English Electric Canberra

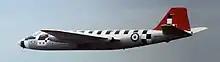
Wide view of jet aircraft: The fin is red; short black stripes running perpendicular to and on top of the fuselage.

The Canberra was the backbone of the Indian Air Force (IAF) for bombing raids and photo reconnaissance for many decades. Negotiations to acquire the Canberra as a replacement for the obsolete Consolidated B-24 Liberator bombers then being used by IAF began in 1954. During the extended negotiations between Britain and India, the Soviet Union is alleged to have offered their own jet bomber, the Ilyushin Il-28, at a significantly lower price than that asked for the Canberra; by April 1956, however, the Indian government was in favour of the purchase. In January 1957, India placed a large order for the Canberra; in total, 54 B(I).58 bombers, eight PR.57 photo-reconnaissance aircraft, and six T.4 training aircraft were ordered, and deliveries began in the summer of that same year. Twelve more Canberras were ordered in September 1957, and as many as 30 more may have also been purchased by 1962.